Cheerleading

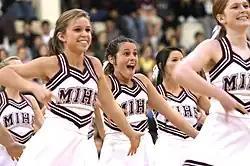
High school cheeerleaders from Mercer Island High School in Mercer Island, Washington in December 2005

Most American high schools and colleges, as well as a large number of middle schools, have organized cheerleading squads. Some colleges even offer cheerleading scholarships for students. A school cheerleading team may compete locally, regionally, or nationally, but their main purpose is typically to cheer for sporting events and encourage audience participation.